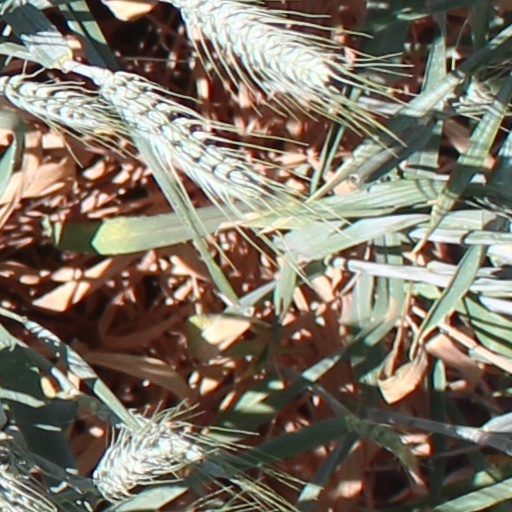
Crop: wheat